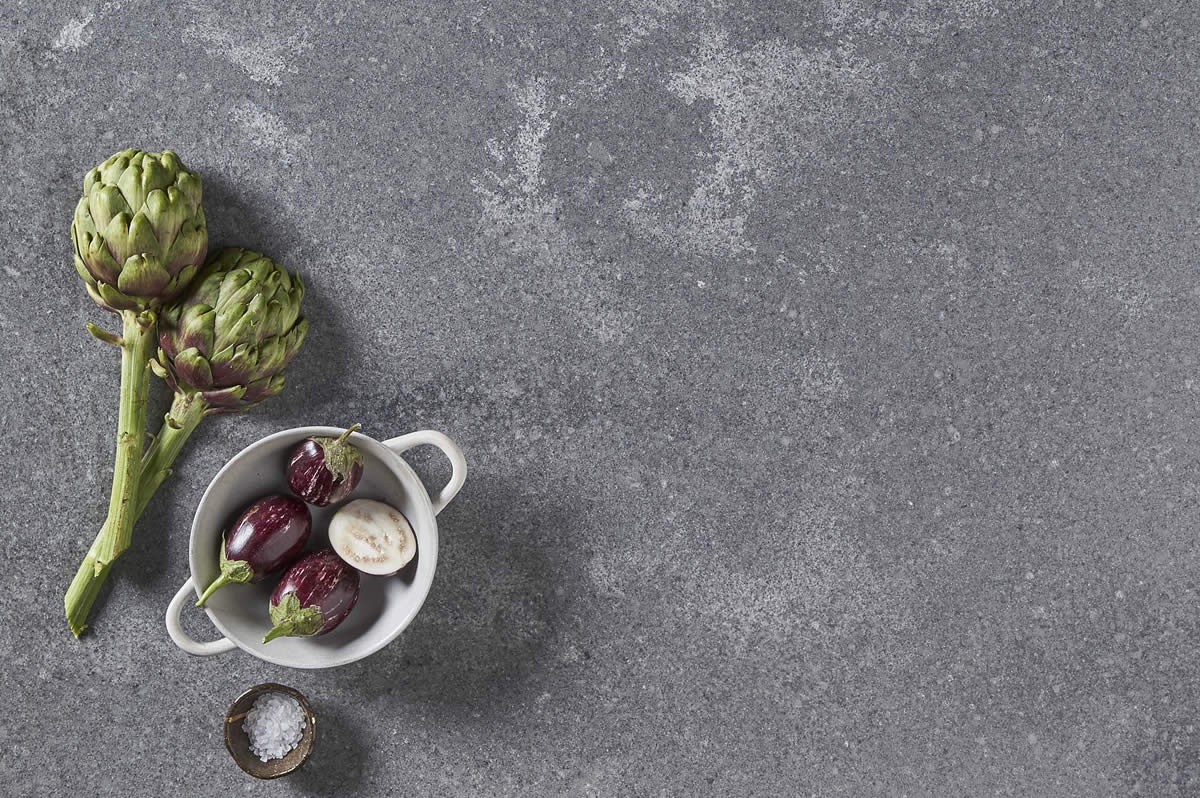
Stone Battens - Metro Concrete 30mm x 20mm Battens - 10 pack
Quality sourced and made stone battens perfect for any space around the home. Our stone quartz battens are made from high grade natural stone and fabricated in Australia. Finished with a beautiful perfect for all spaces. Giving you an option other than the usual timber batten feature. Stone is the new black. Easy to install Quick turn around time Multiple colours available Please know that some colour differences depending on monitor specifications and resolution may occur. You may attend our showroom to view the physical product. Available in two height sizes: 900mm 1400mm We have numerous beautiful colours available to choose from. Custom sizes available upon request. Please know lead times vary for custom sized battens.
Brand: Overlook Stone
Category: Hardware > Building Materials > Wall Paneling > Board & Batten Paneling